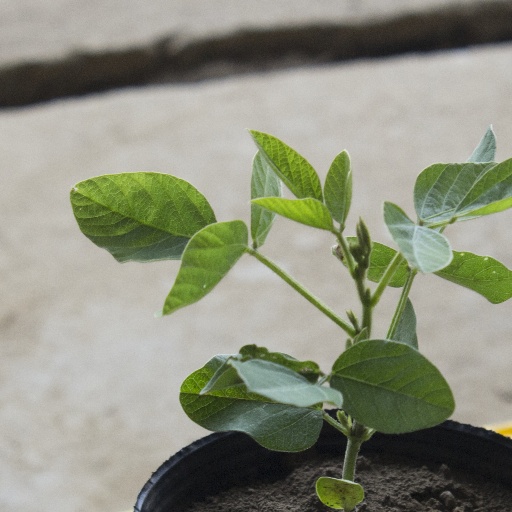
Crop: soybean